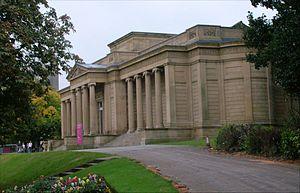
Cette liste des musées du South Yorkshire, Angleterre contient des musées qui sont définis dans ce contexte comme des institutions qui recueillent et soignent des objets d'intérêt culturel, artistique, scientifique ou historique. leurs collections ou expositions connexes disponibles pour la consultation publique. Sont également inclus les galeries d'art à but non lucratif et les galeries d'art universitaires. Les musées virtuels ne sont pas inclus.